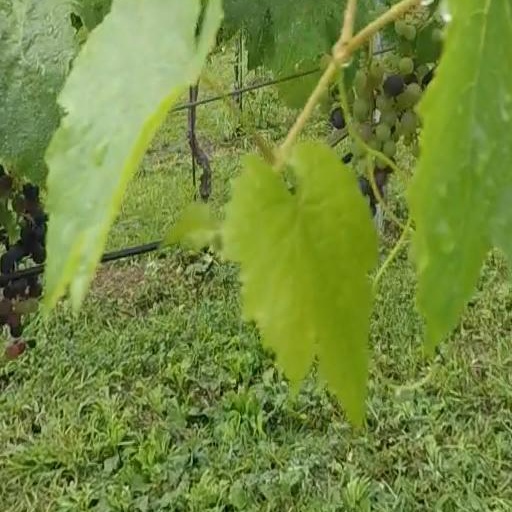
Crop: grape